Carrick-on-Shannon

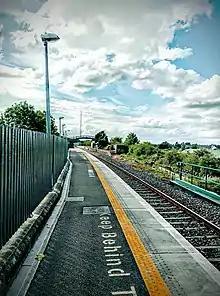
Carrick-on-Shannon railway station

St. George's Church, St. Mary's Close, is the Church of Ireland parish Church. Prior to 1698, the parish church was situated at Kiltoghert. In that year it was transferred to its present site in Carrick. It was re-built in 1829 and the interior reconstructed in the years 1910–1914. Rev. W.A. Percy who was Rector from 1869 to 1886 was the grandfather of the famous songwriter Percy French.